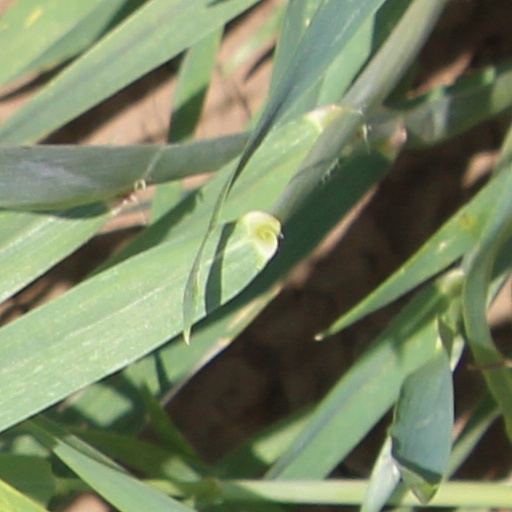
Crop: wheat